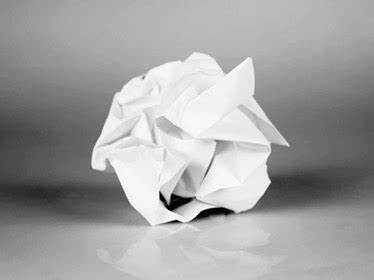
Waste category: paper